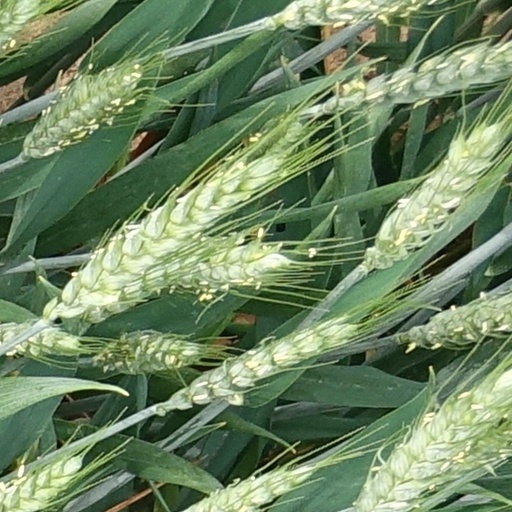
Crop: wheat